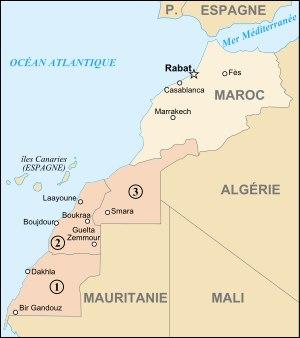
Dans le cadre de l'organisation territoriale du Maroc, les provinces du Sud, dites aussi dans le Royaume — mais pas exclusivement — « Sahara marocain », « provinces sahariennes », « régions du Sud » ou « Sud marocain », correspondent aux subdivisions les plus méridionales du pays et englobent majoritairement le territoire disputé du Sahara occidental. L'établissement public chargé de leur promotion et de leur développement économique et social est l'« Agence du Sud ».